Satrap

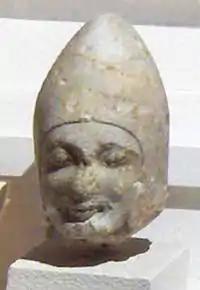
The Herakleia head, probable portrait of a Persian (Achaemenid) Empire Satrap of Asia Minor, end of 6th century BCE, probably under Darius I

A satrap was a governor of the provinces of the ancient Median and Persian (Achaemenid) Empires and in several of their successors, such as in the Sasanian Empire and the Hellenistic empires. A satrapy is the territory governed by a satrap.